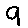
Label: 9